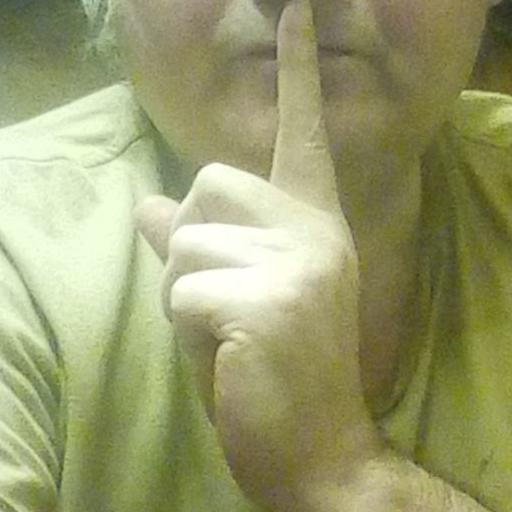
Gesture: mute